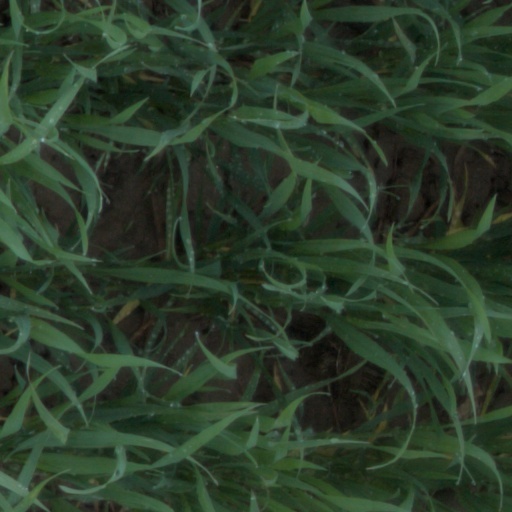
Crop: wheat